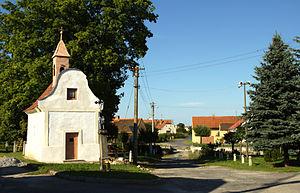
Čejetice est une commune du district de Strakonice, dans la région de Bohême-du-Sud, en République tchèque. Sa population s'élevait à 903 habitants en 2017.